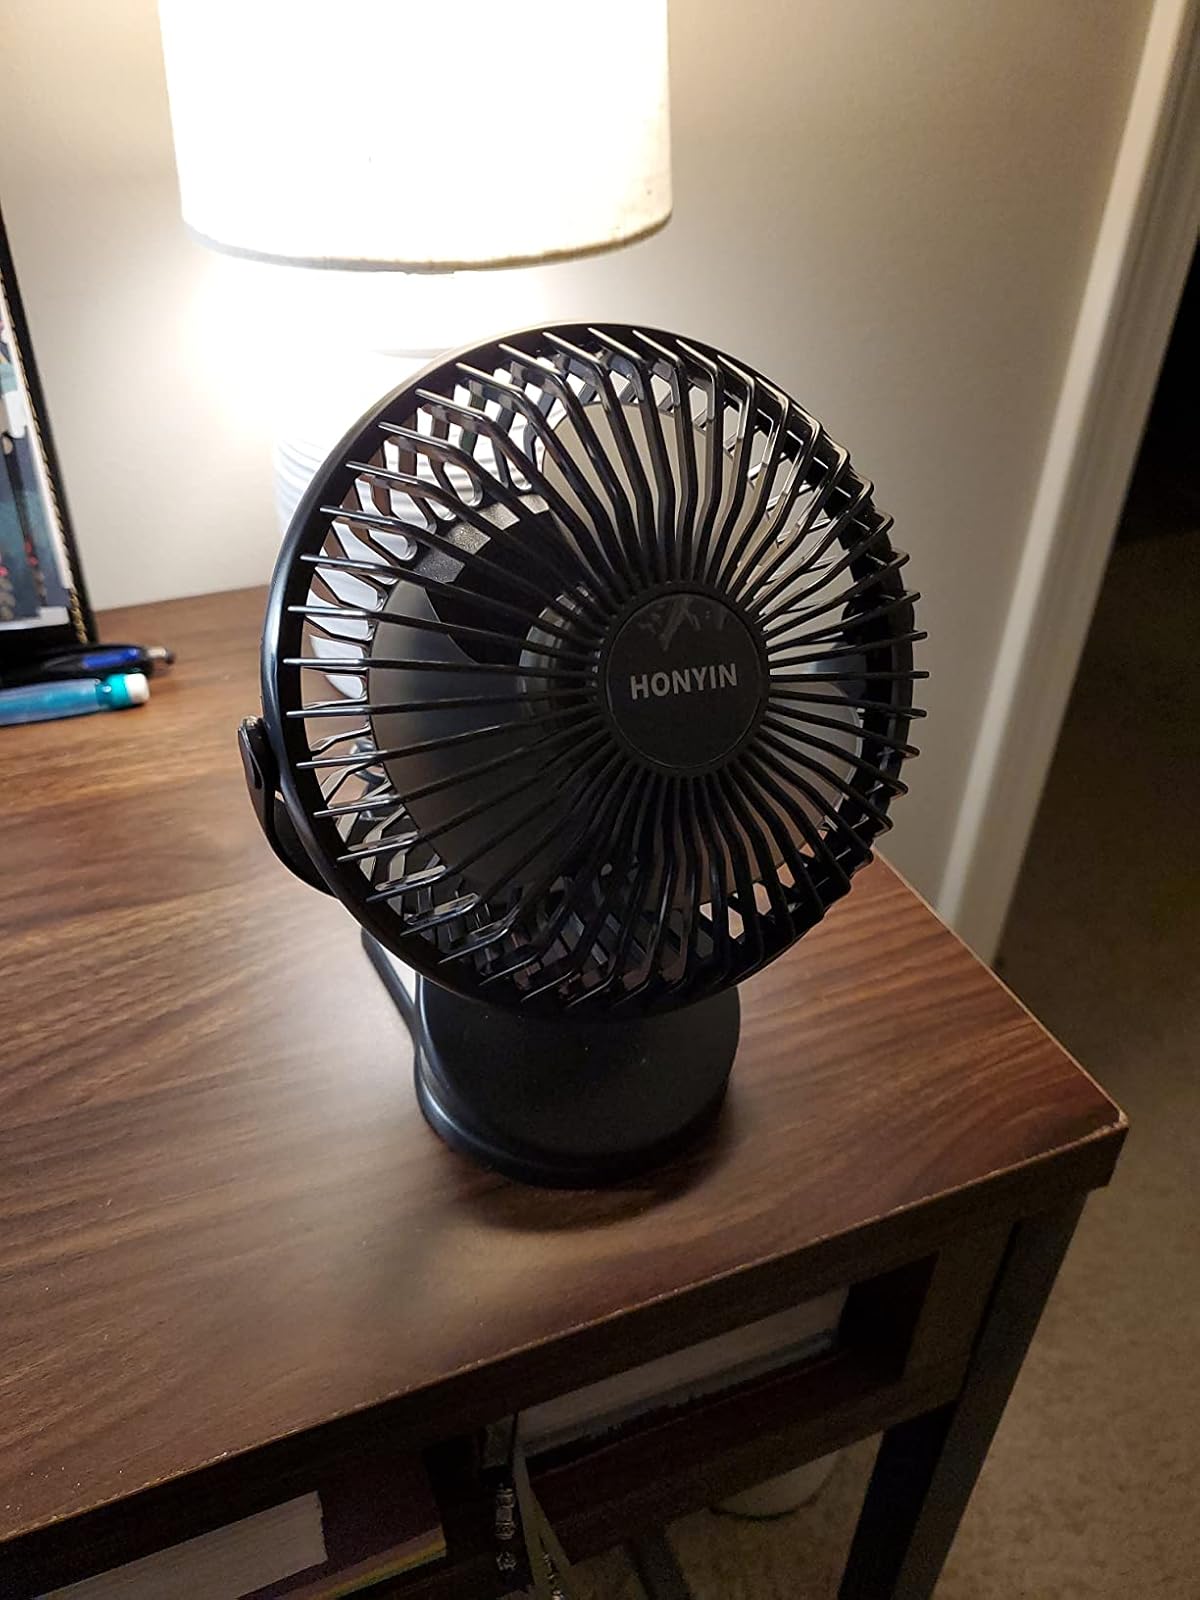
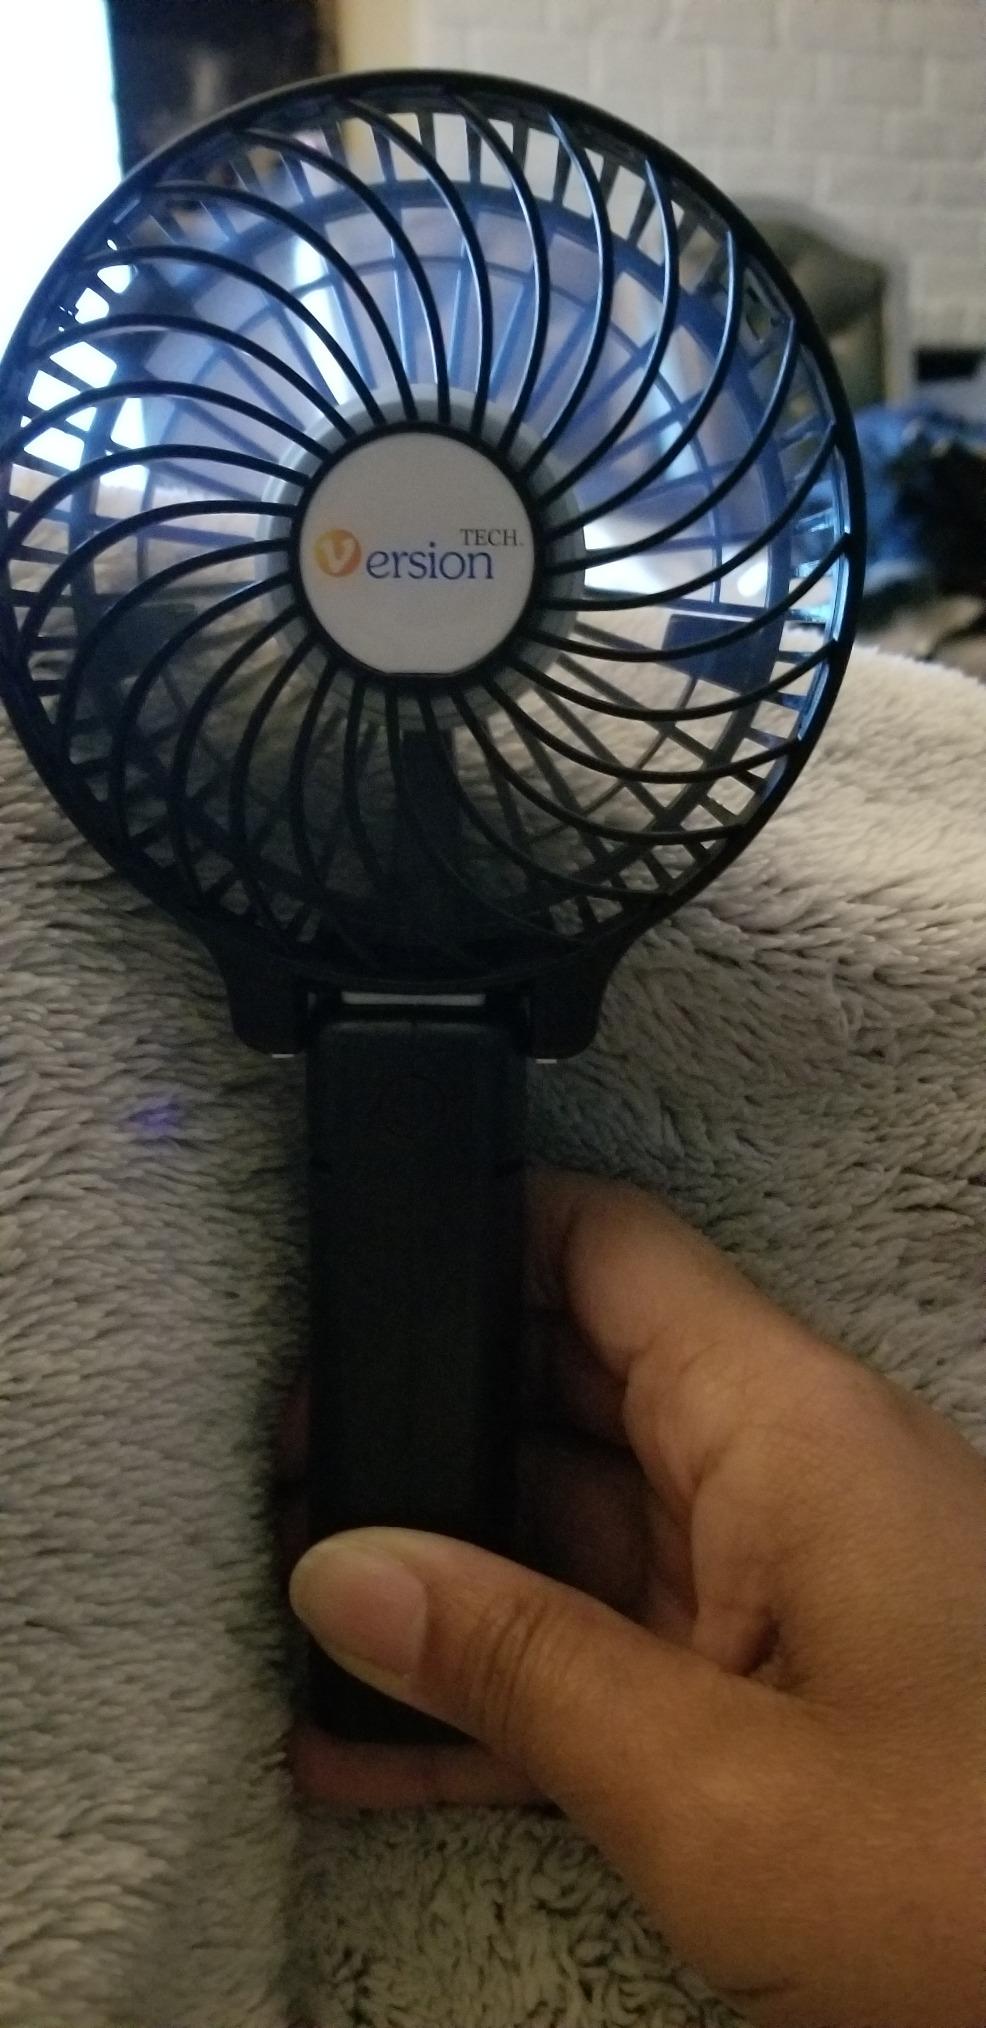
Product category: fan
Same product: no